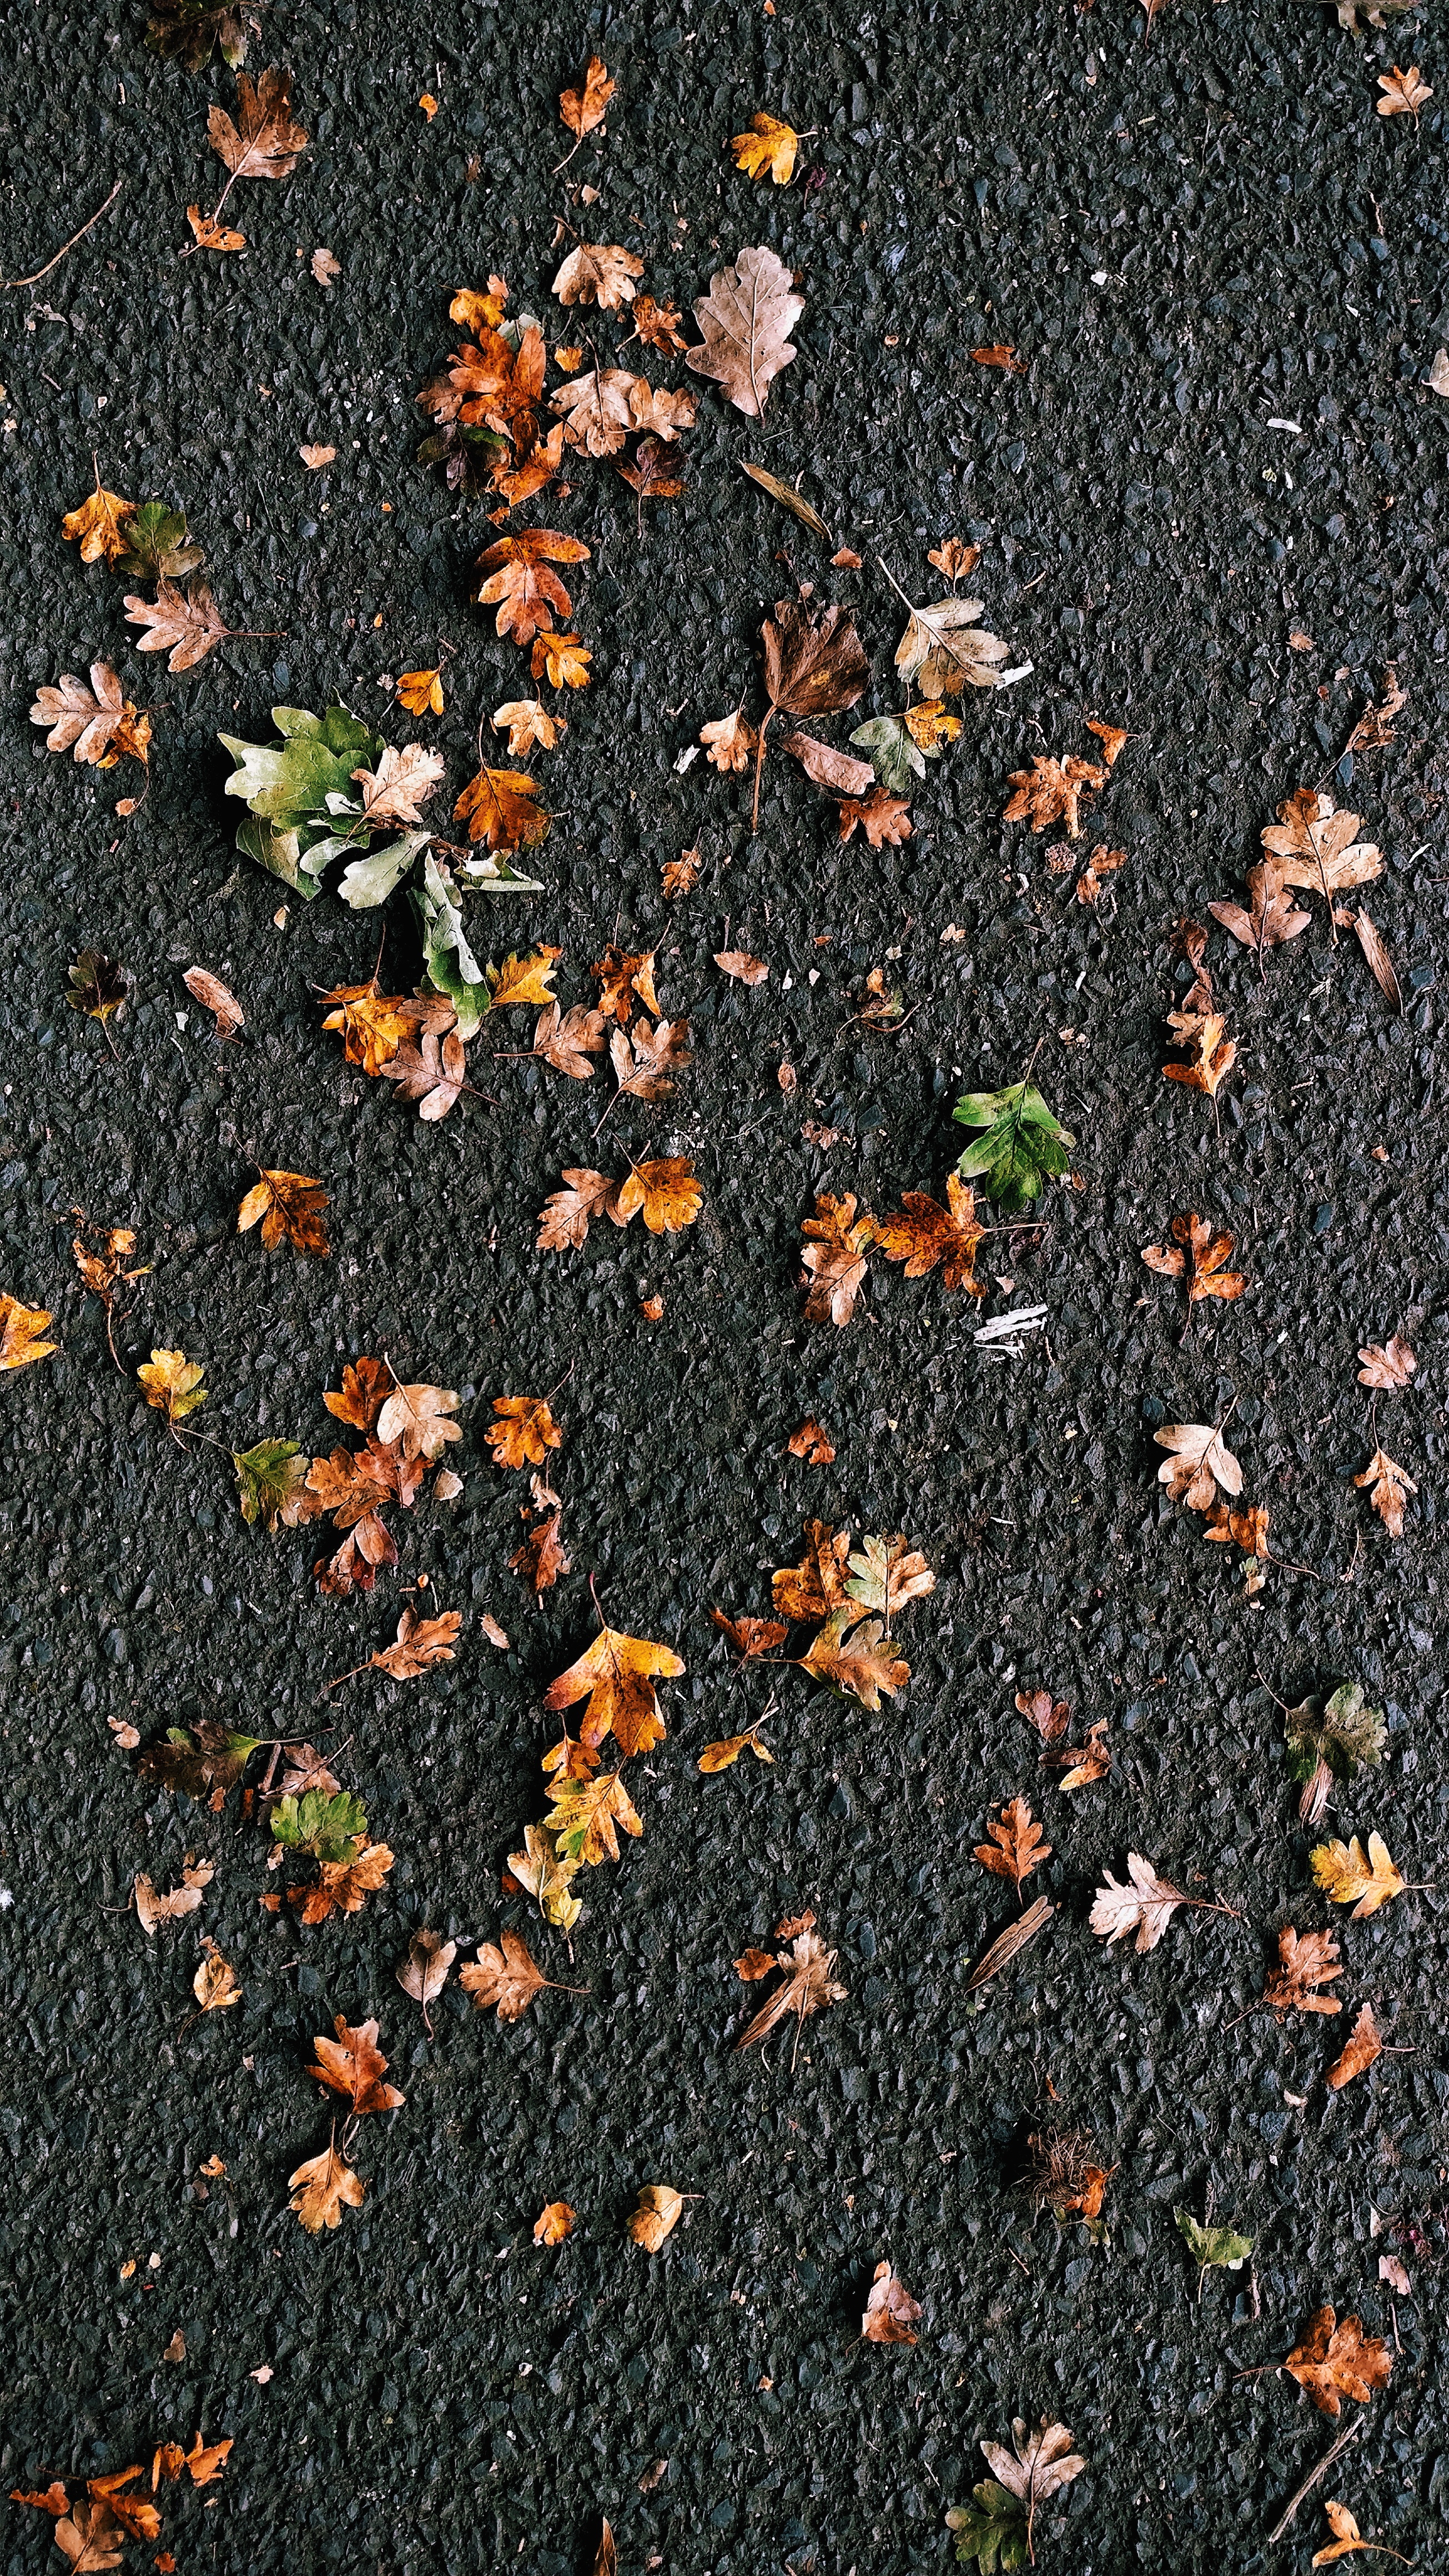
tree, plant, texture, leaf, flower, pattern, autumn, soil, botany, flora, design, macro photography, flooring